French brig Furet (1801)

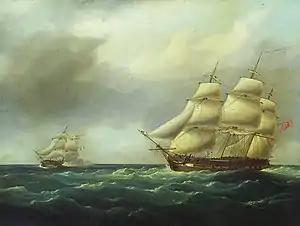
"Furet" and "Hydra" in action, by George Chambers

On the evening of 26 February "Hydra" and "Moselle" were three leagues west of the Cadiz lighthouse when they sighted the French squadron, comprising the 40-gun frigates "Cornélie", "Rhin", "Hortense" and "Hermione", and "Furet". Mundy began firing rockets and alarm guns to alert Collingwood, while sailing parallel to the French squadron. Mundy then sent Carden in "Moselle" to try to locate the British fleet. On the morning of 27 February "Moselle" reached Collingwood, who despatched three frigates to try to catch the French. In the meantime, "Hydra" had managed to isolate "Furet" from her companions, and after a two-hour chase, captured her. The French frigates did not come to their brig's aid, and after firing a "pro forma" broadside, "Furet" surrendered. "Furet" was armed with eighteen 9-pounder guns, and had a crew of 130 men under the command of "lieutenant de vaisseau" Demay. She was provisioned for a cruise of five months. Under the rules of prize-money, "Moselle" shared in the proceeds of the capture of "Furet".